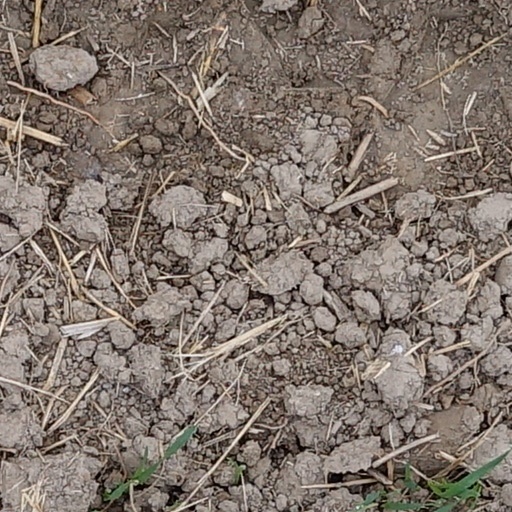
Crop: wheat